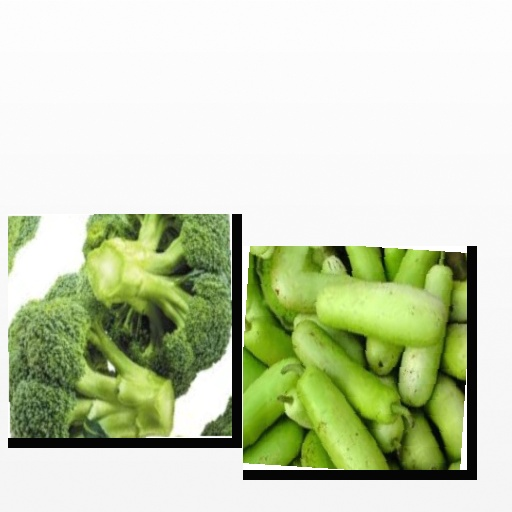
Food items: broccoli, bottle_gourd